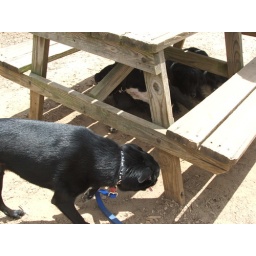
JoeJoe trying to negotiate a more shady spot under the picnic table at the dog park.